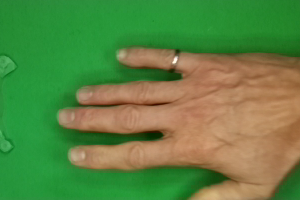
Label: paper